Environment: real
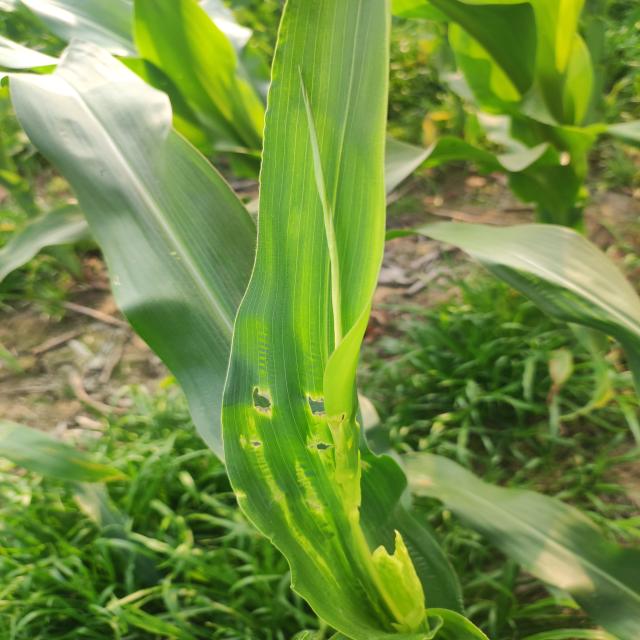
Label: fall_armyworm